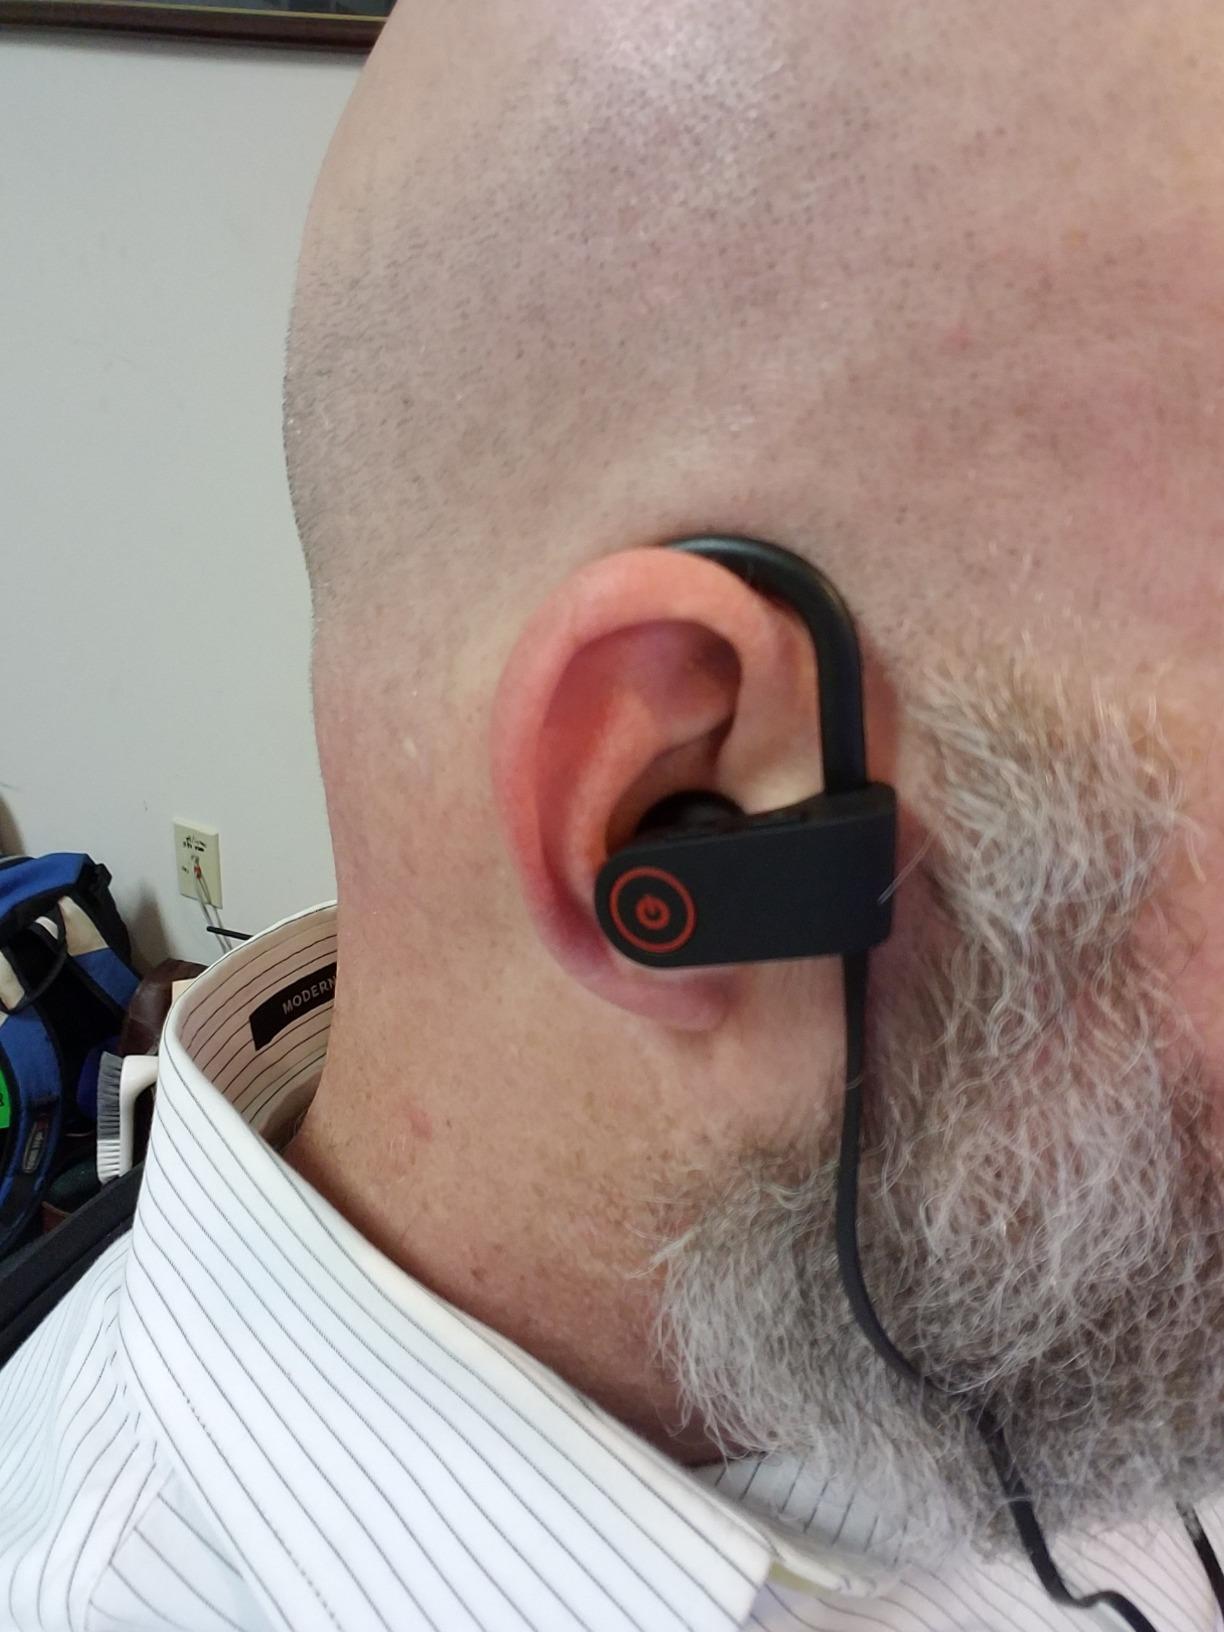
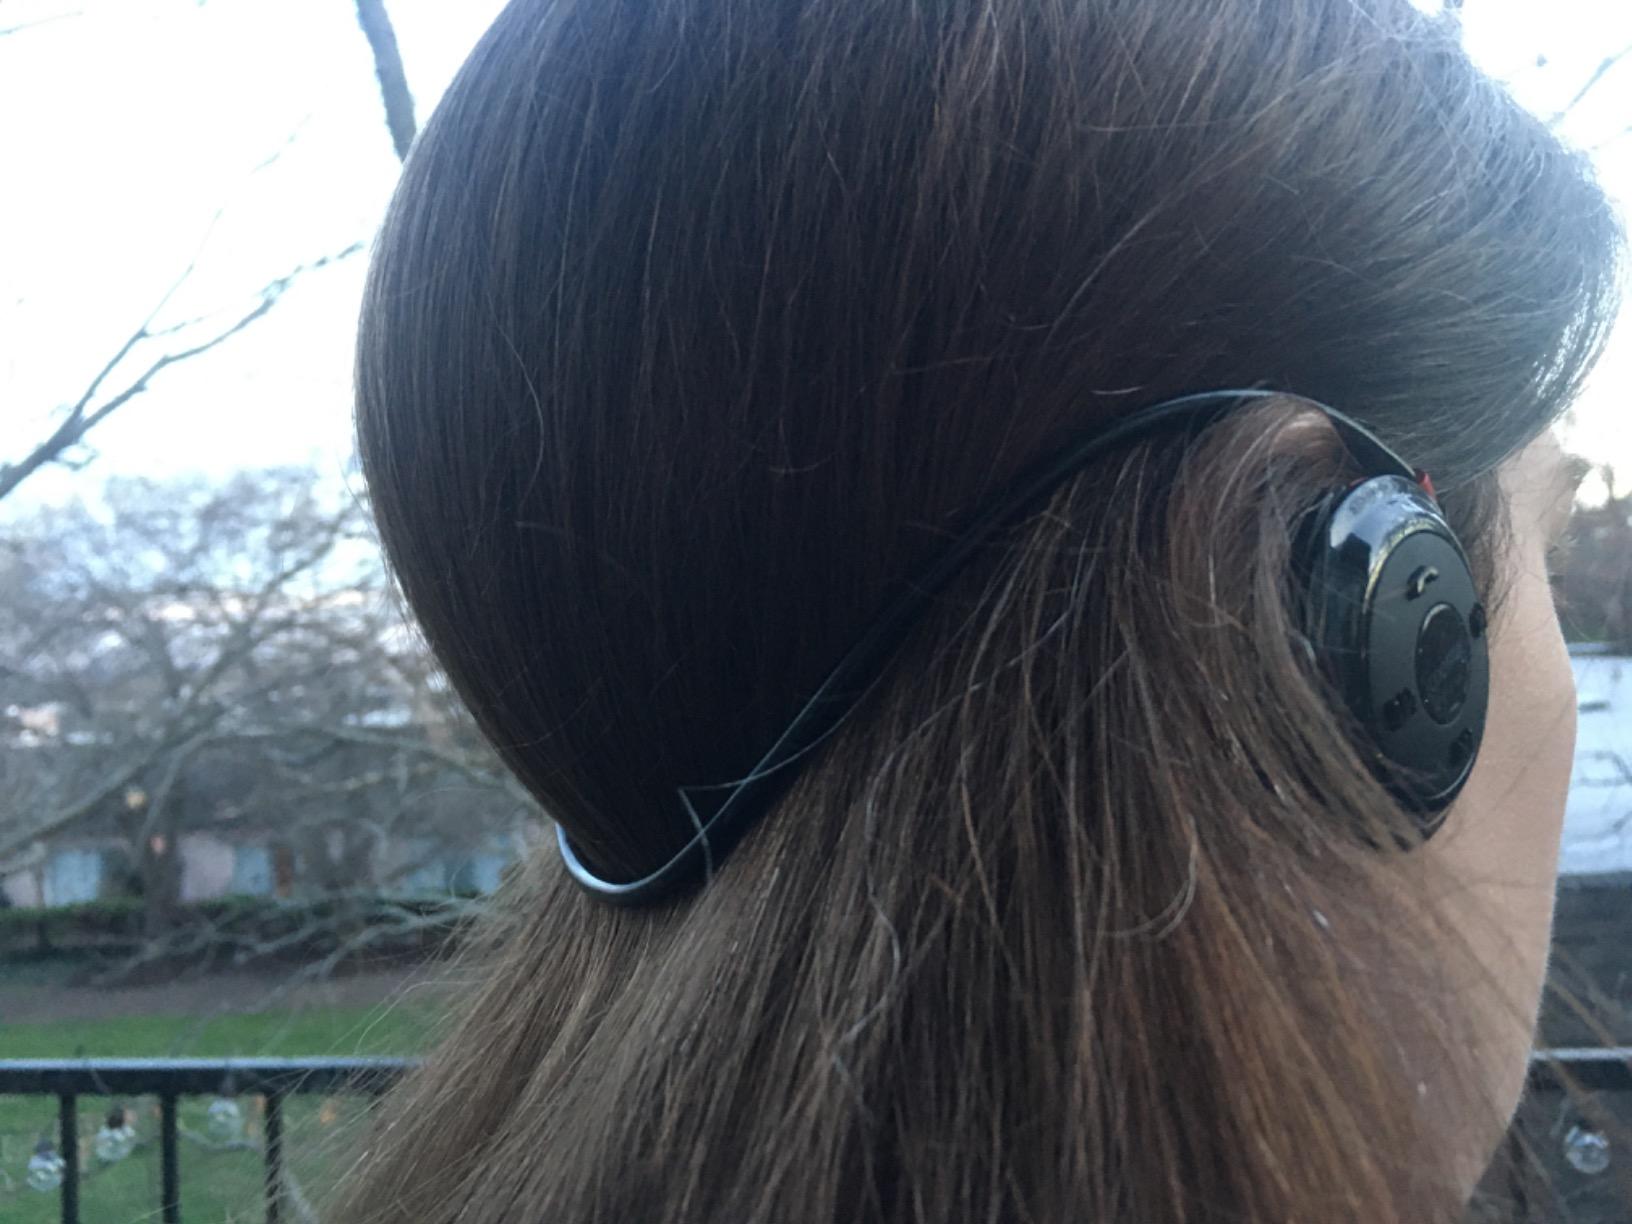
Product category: headphones
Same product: no